Daniel Jasinski

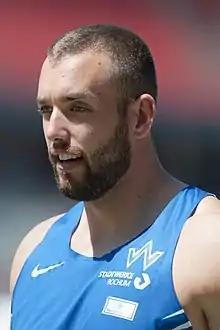
Jasinski during the 2015 Athletics World Championships

Daniel Jasinski (born 5 August 1989 in Bochum) is a male discus thrower from Germany. He won the Olympic bronze medal in 2016. It was an unexpected first medal in a major championship.